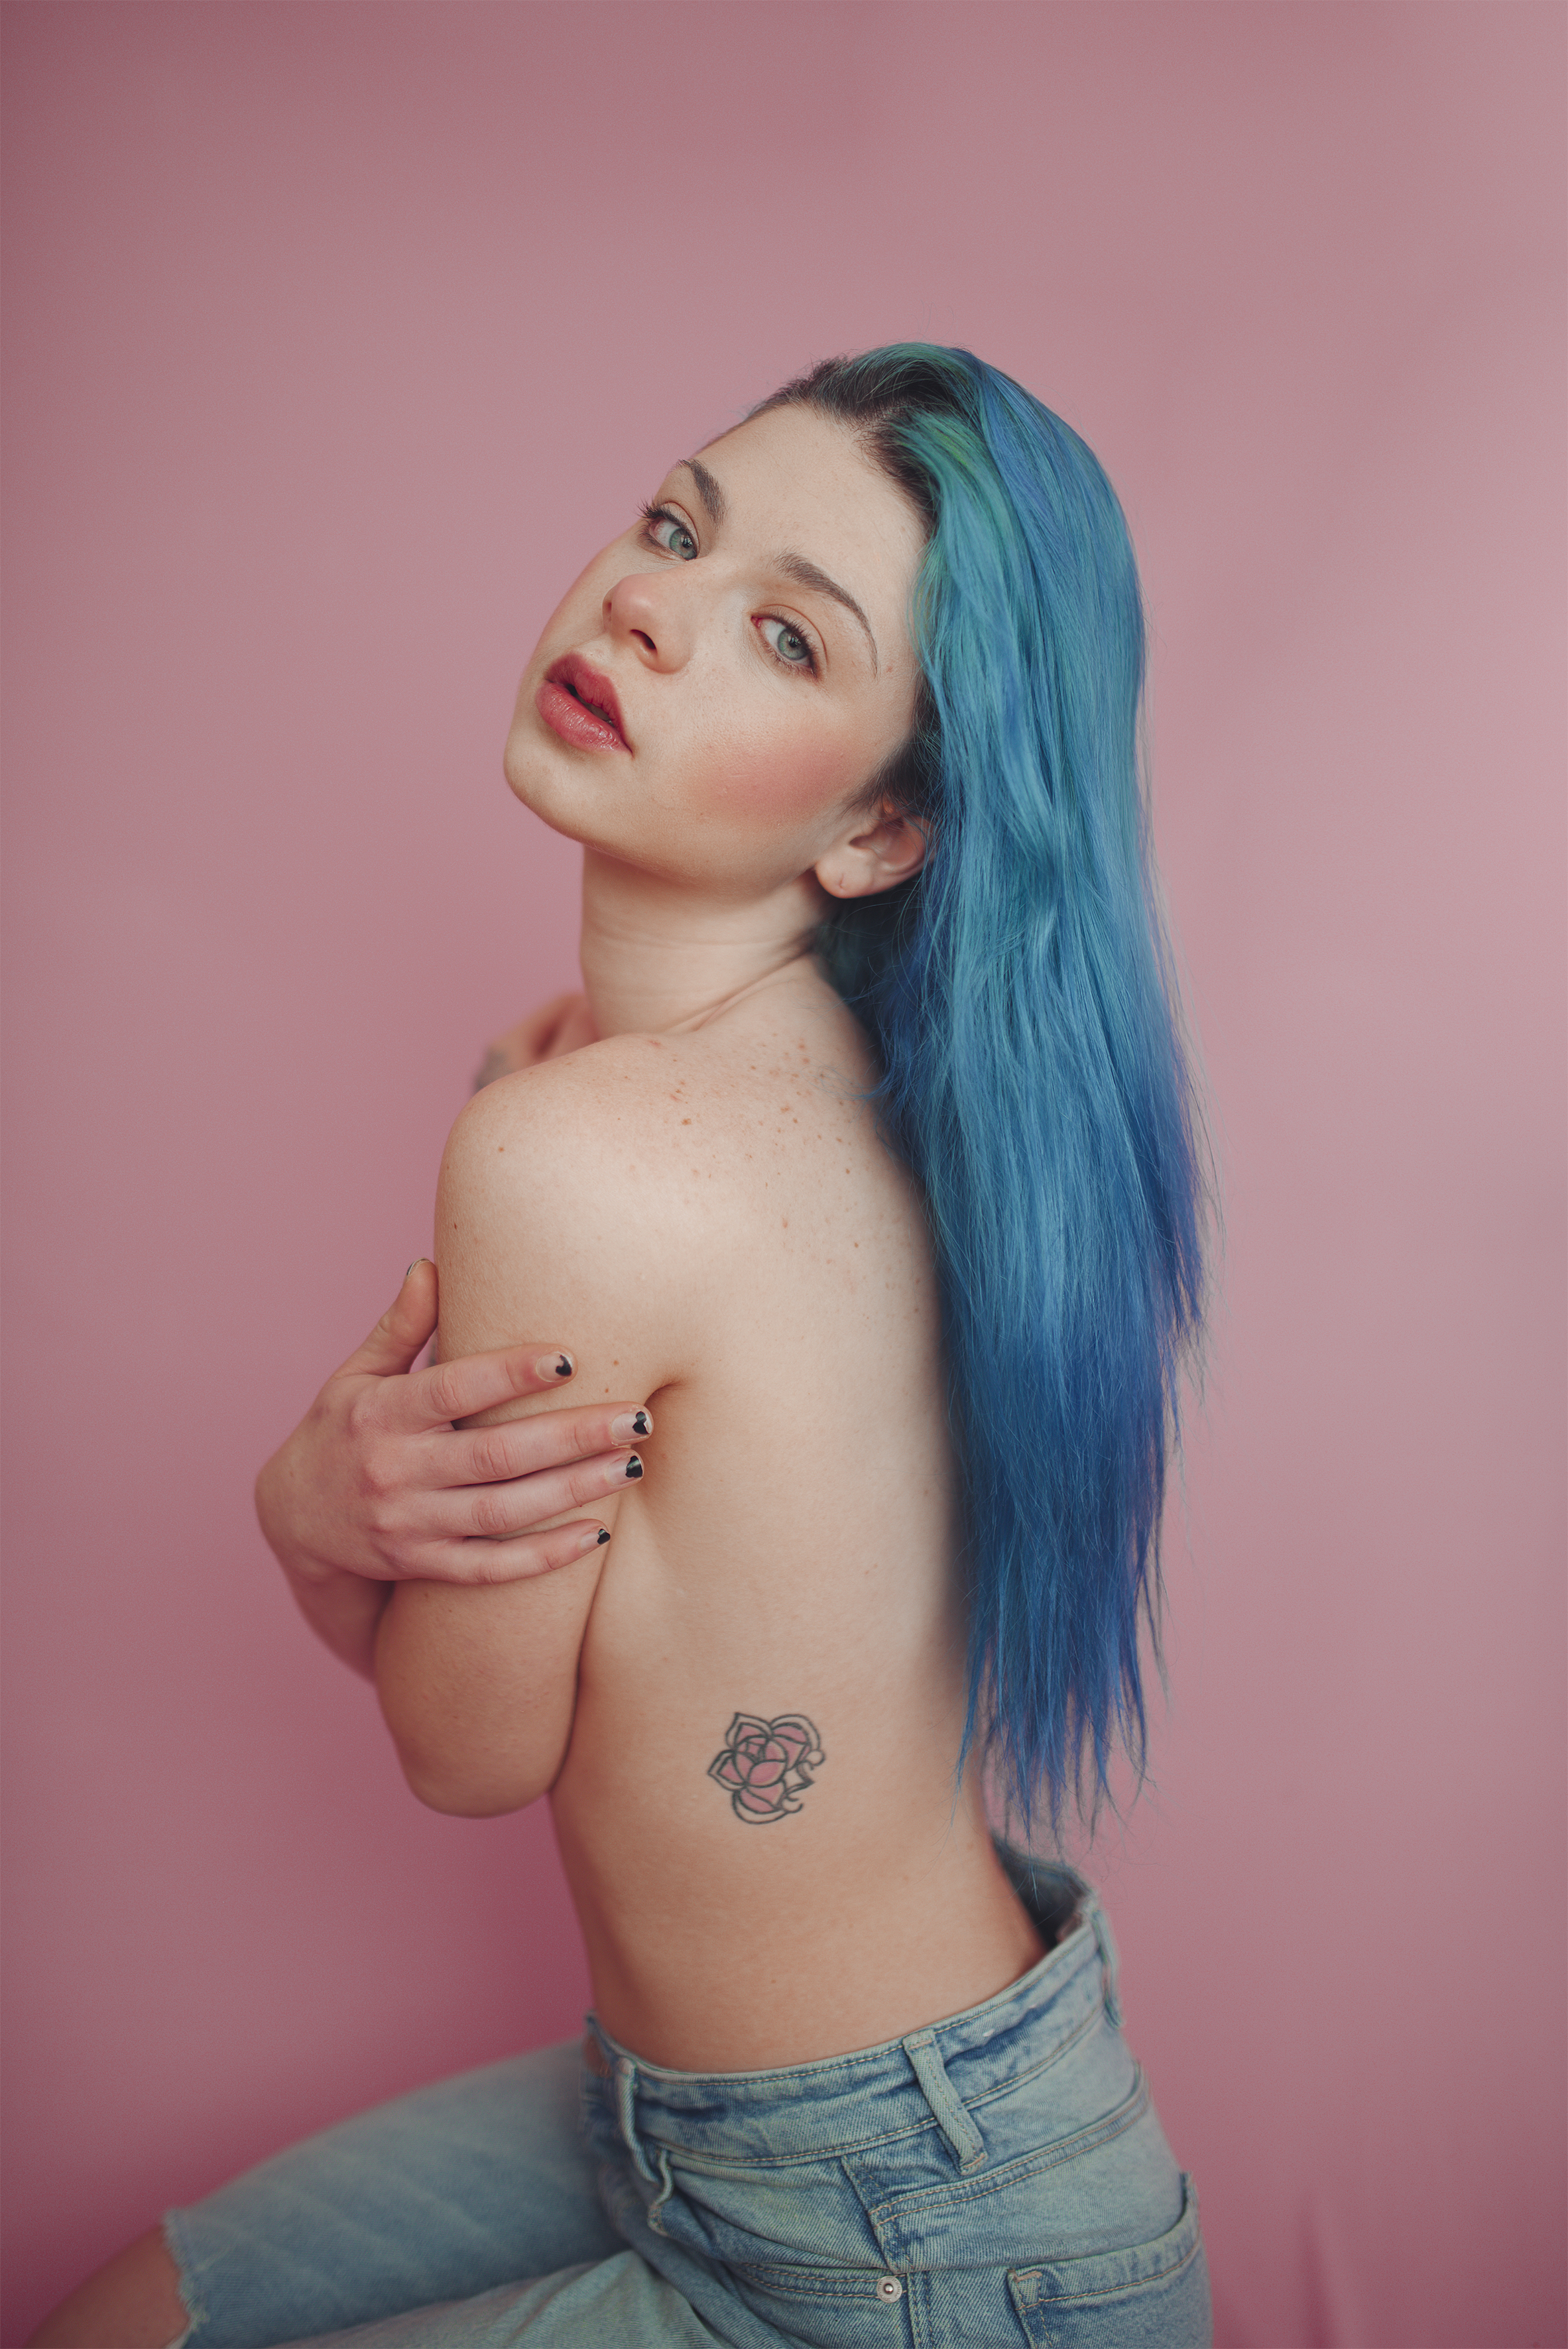
joint, skin, jeans, lip, stomach, hairstyle, shoulder, eyebrow, eyelash, muscle, human body, neck, flash photography, jaw, waist, iris, chest, trunk, thigh, black hair, elbow, abdomen, long hair, navel, human leg, electric blue, blond, knee, brown hair, tattoo, jewellery, sitting, peach, child, flesh, magenta, art model, fashion model, fashion accessory, portrait photography, Barechested, portrait, photo shoot, belt, hair coloring, fur, t shirt